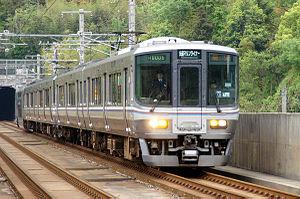
La ligne Honshi-Bisan est une ligne ferroviaire située dans les préfectures de Okayama et Kagawa au Japon. Elle relie la gare de Chayamachi à la gare d'Utazu en empruntant le grand pont de Seto.